Nether Silton

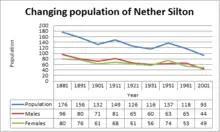
A graph showing the changing population of Nether Silton<ref name="Historical statistics/population"></ref>

From 1974 to 2023 it was part of the district of Hambleton, it is now administered by the unitary North Yorkshire Council.